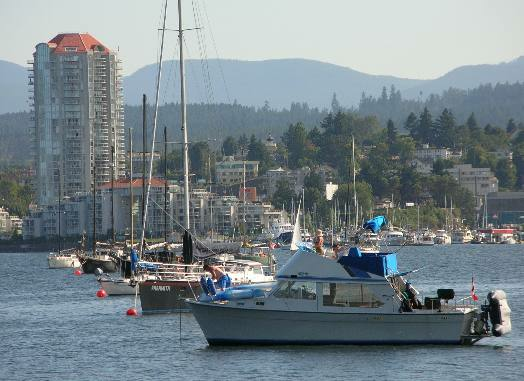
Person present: No